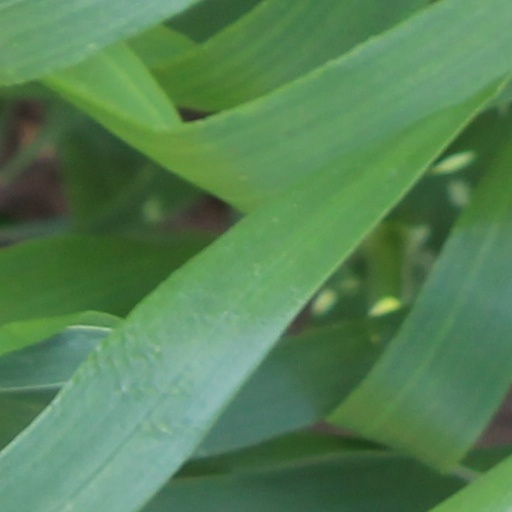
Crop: wheat